Eremophila glandulifera

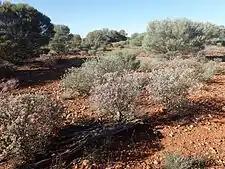
"E. glandulifera" growing near Leonora

The species was first formally described by Robert Chinnock in 2007 and the description was published in "Eremophila and Allied Genera: A Monograph of the Plant Family Myoporaceae". The specific epithet is from the Latin "glandulifera", 'bearing glands', referring to the glandular hairs of this species.